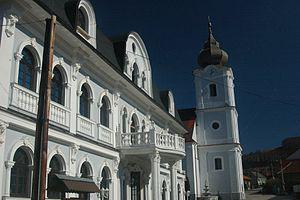
Vrbovce est une commune du district de Myjava, dans la région de Trenčín, en Slovaquie.